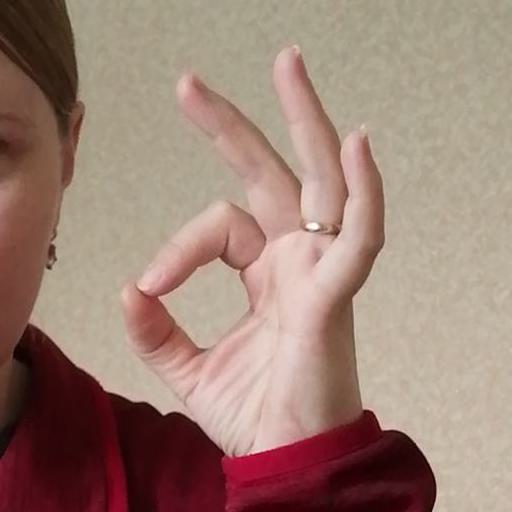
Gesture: ok